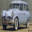
Label: automobile